Trimingham

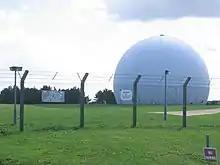
RAF Trimingham

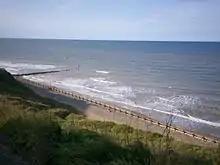
Trimingham Beach

At Trimingham was an air defence radar station RAF Trimingham, a satellite station of RAF Neatishead inland, which had a structure shaped like a giant golf ball and was on the edge of the cliff on the coastal road.This structure was removed in early 2023. Having previously denied problems, the Ministry of Defence said, in November 2006, that it would consider claims for compensation after an inquiry found the Type 93 radar spinning inside the dome was ""out of alignment"". The MoD stated that the radar had been out of alignment between November 2005 and February 2006, causing car engines and lights to cut out, and speedometer dials to swing up to 150 mph as motorists drove past. A local garage owner who ran the nearest garage at Mundesley, said he had dealt with 30 calls over a couple of months.